Powder of sympathy

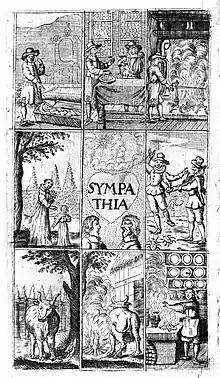

Powder of sympathy was a form of early pseudoscientific navigation and alchemy, in the 17th century in Europe, whereby a remedy was applied to the weapon that had caused a wound with the aim of healing the injury it had made. Weapon salve was a preparation, again applied to the weapon, but based on material from the wounded patient rather than on any remedy for the wound.